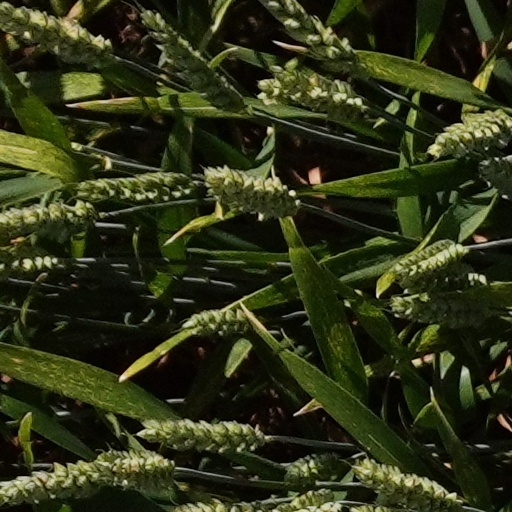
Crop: wheat